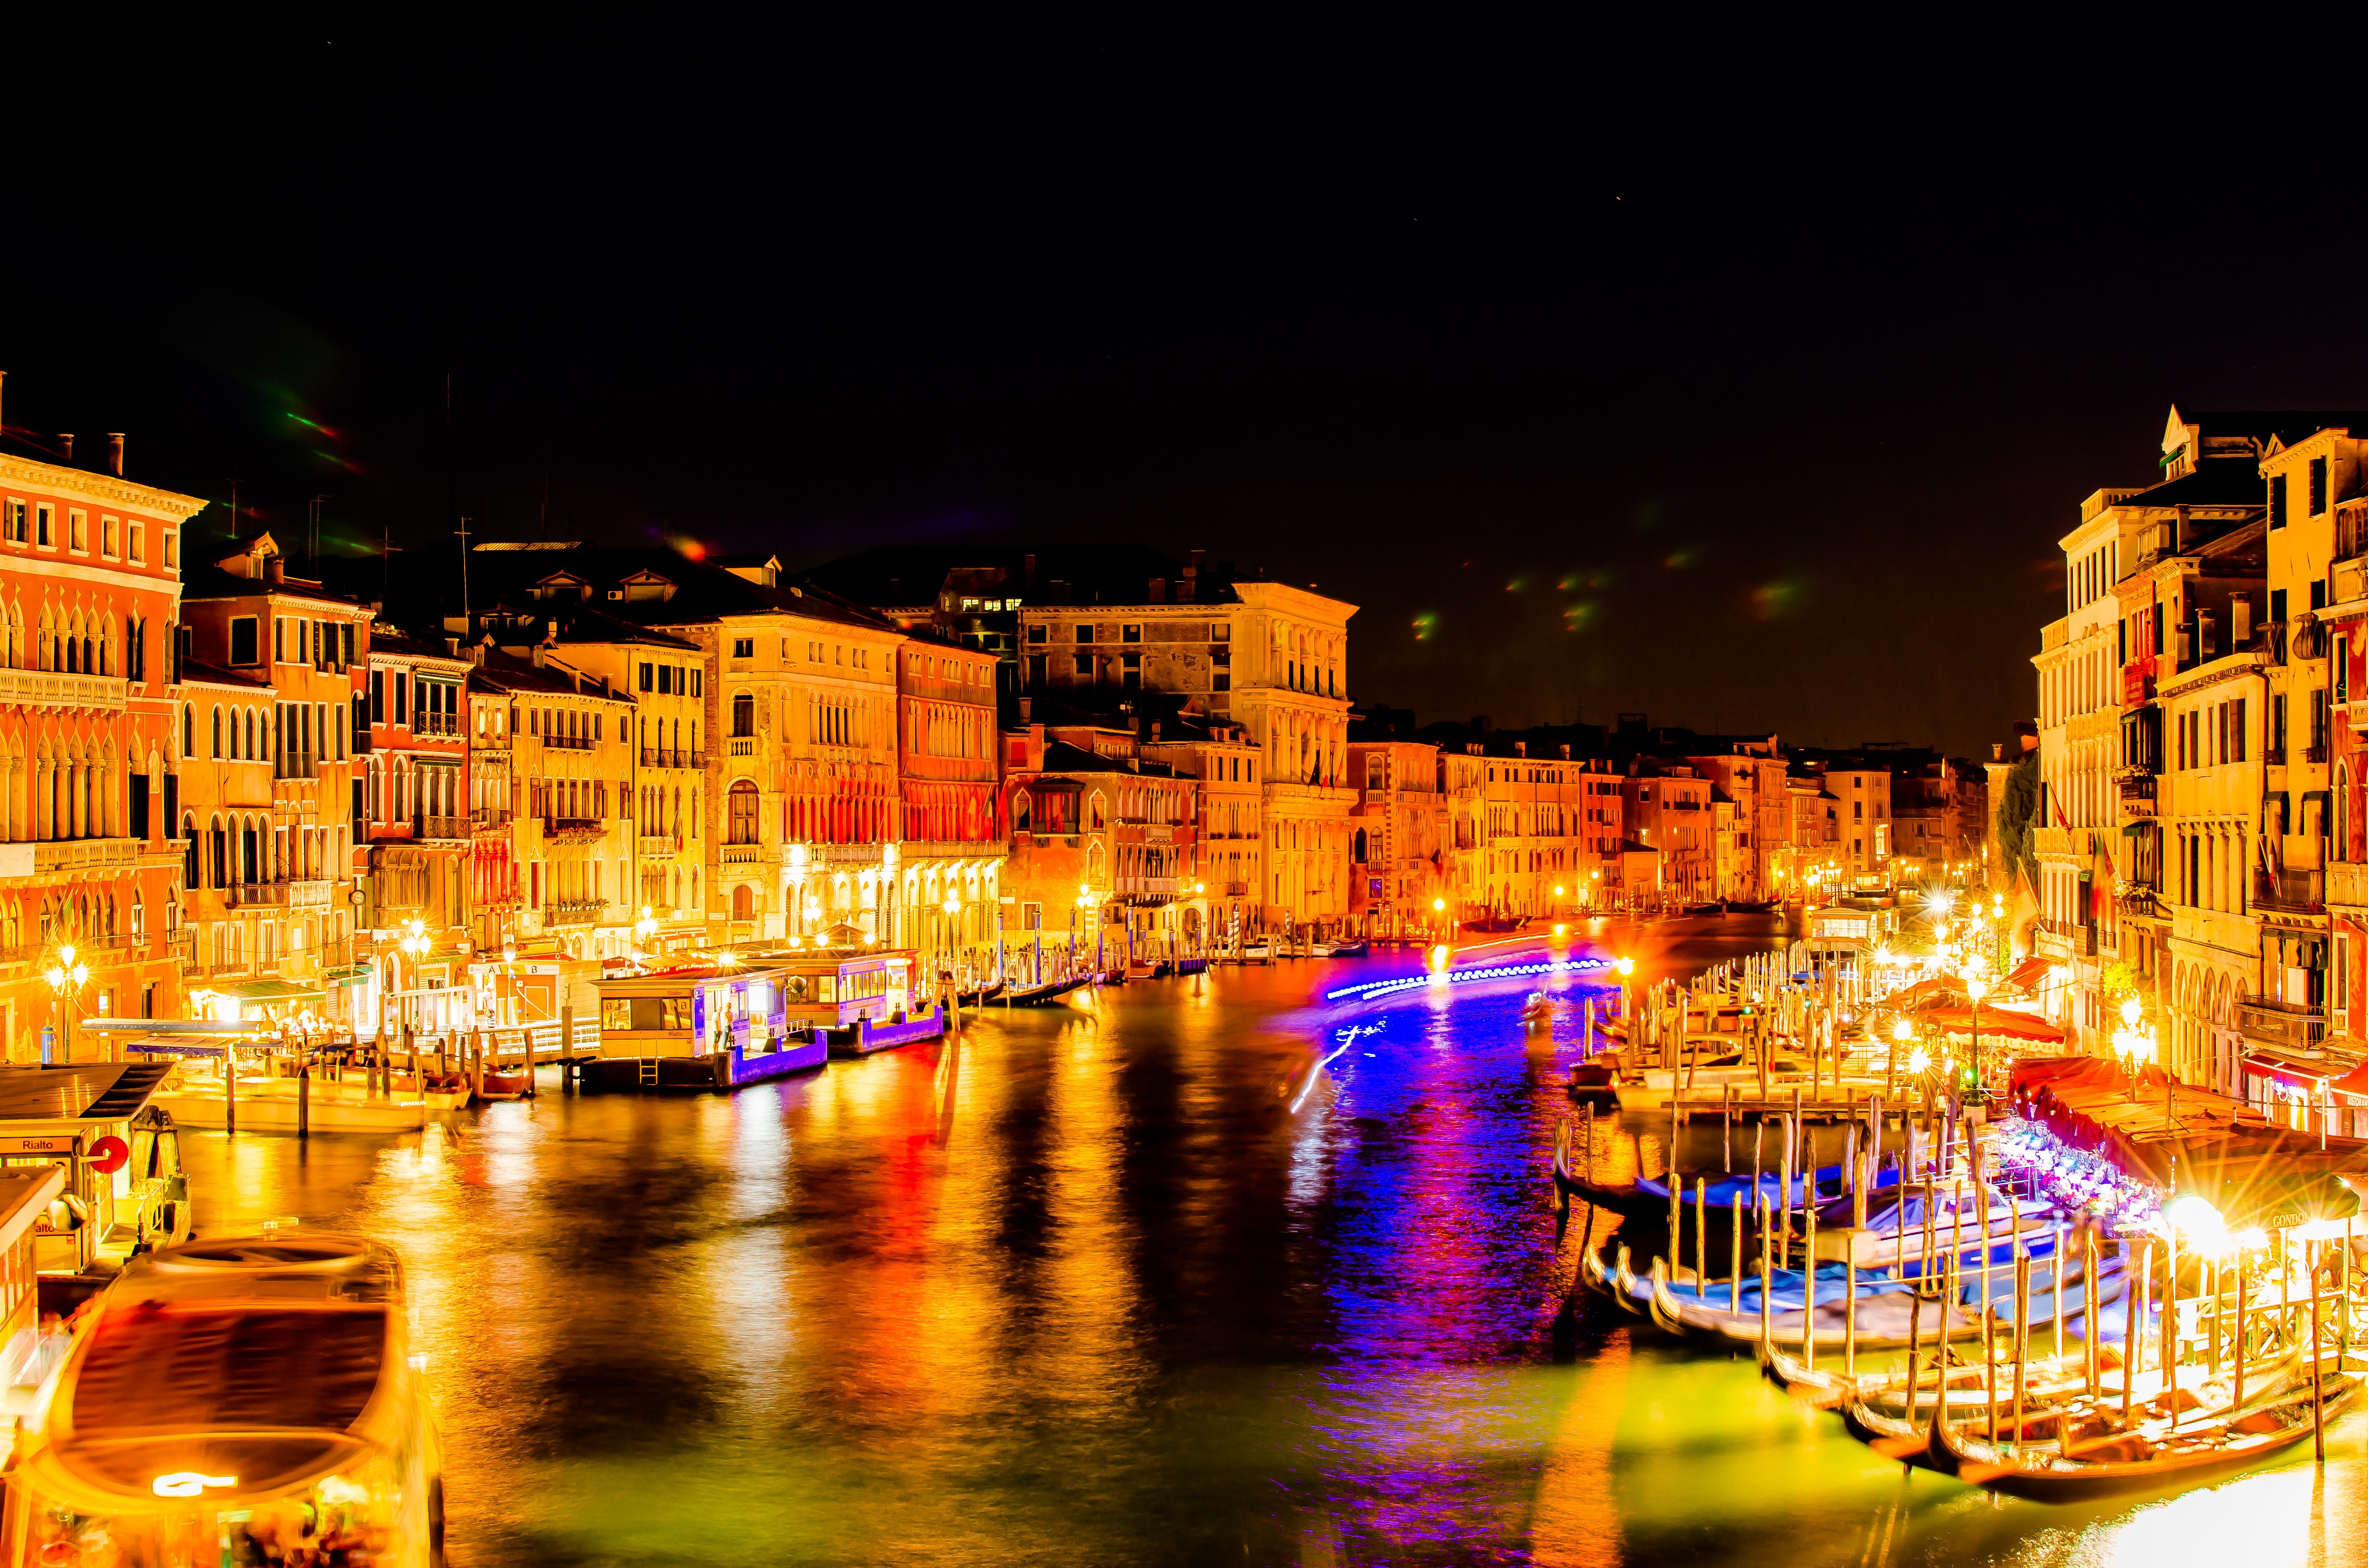
city, water, boat, building, watercraft, sky, body of water, lake, cityscape, waterway, vehicle, dock, metropolitan area, midnight, metropolis, urban area, reflection, mixed use, harbor, evening, travel, channel, darkness, resort town, water transportation, tourism, night, marina, canal, port, downtown, ship, tourist attraction, electricity, skyline, river, boats and boating equipment and supplies, sea